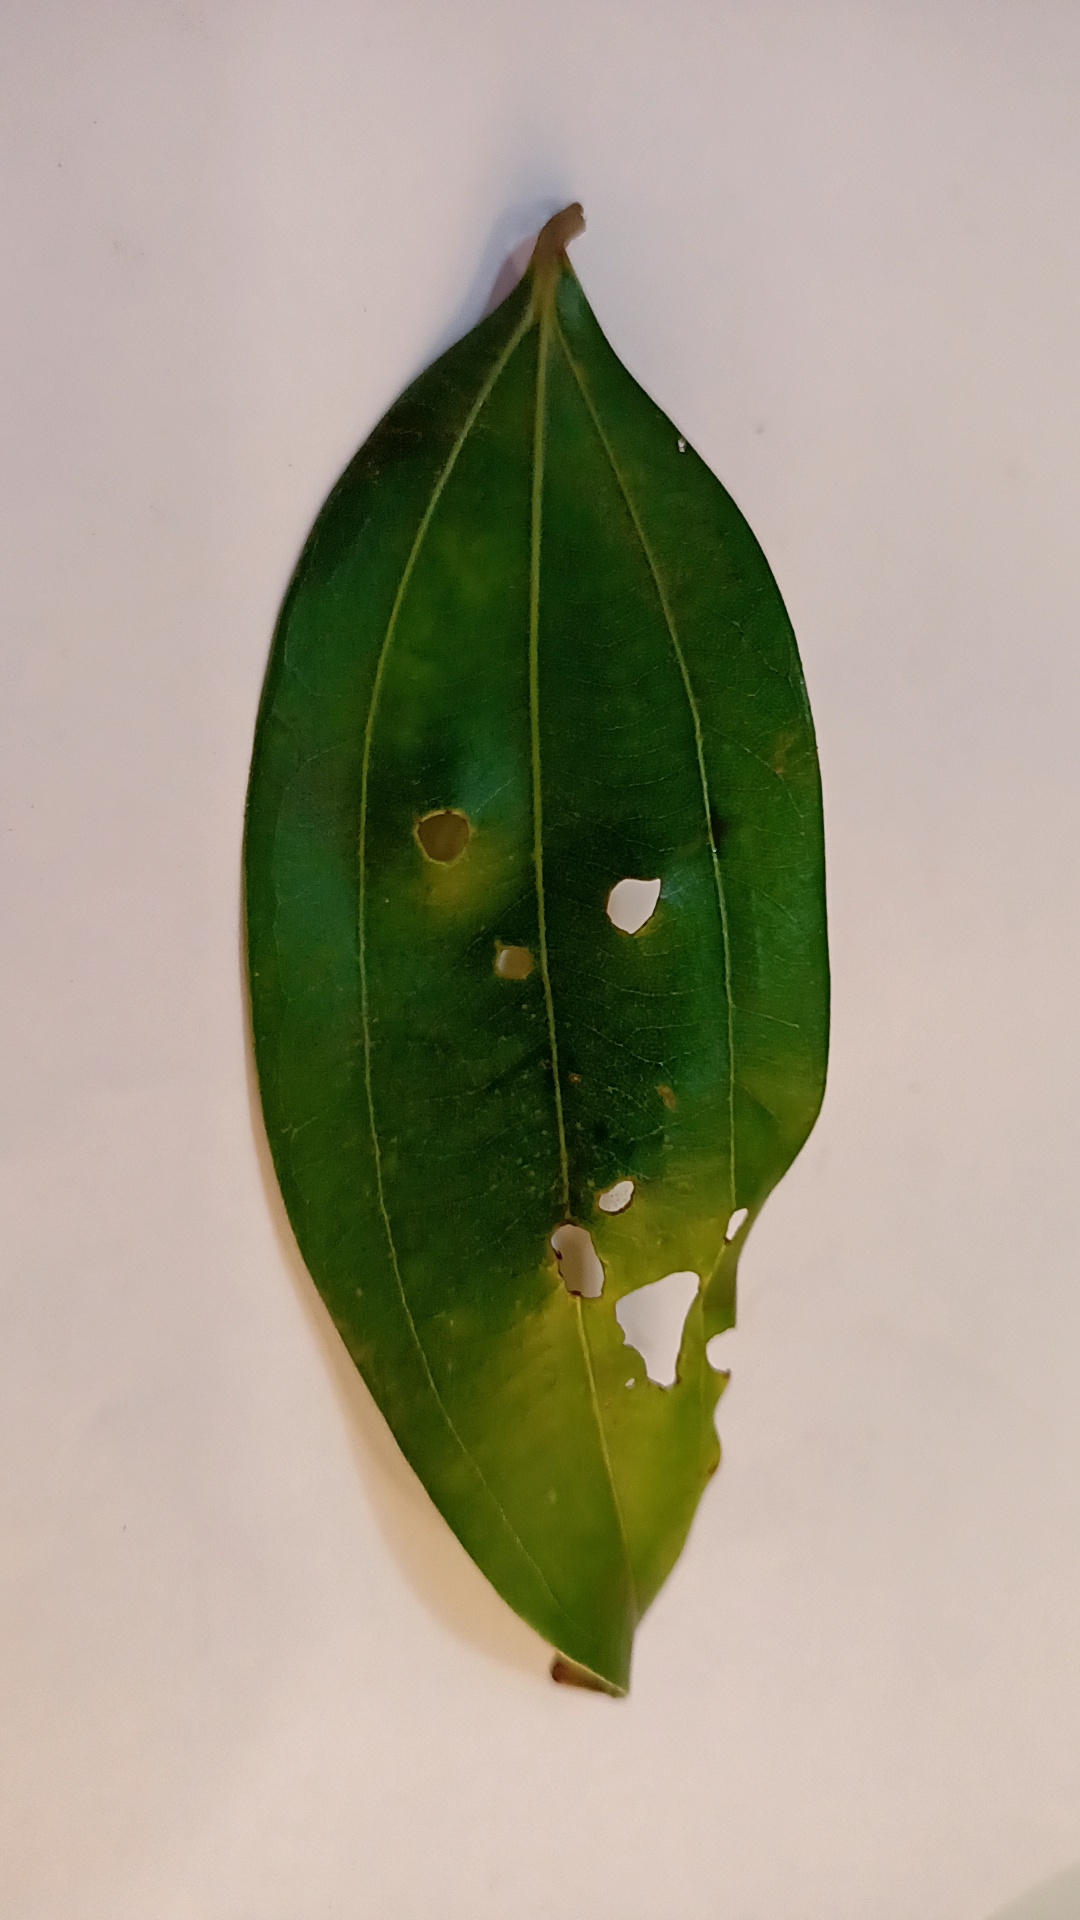
Label: Disease